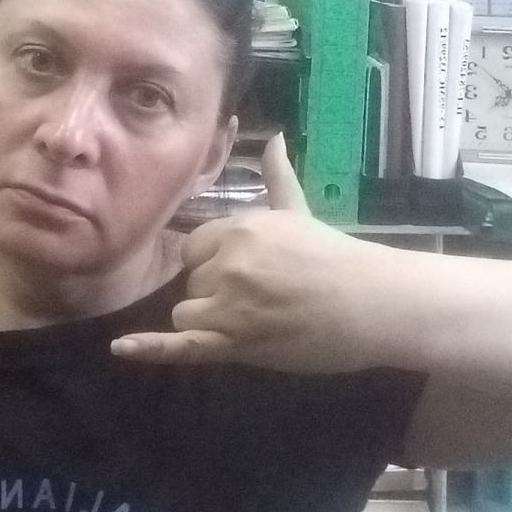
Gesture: call